Karl Traugott Queisser

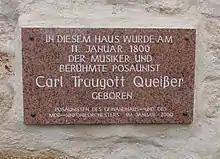

Karl Traugott Queisser (11 January 1800, Döben, Electorate of Saxony – 12 June 1846, Leipzig) played trombone and viola in Germany as a member of the Gewandhaus Orchestra under Felix Mendelssohn.